SMS Basilisk (1862)

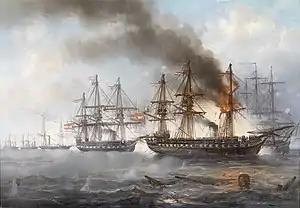
The "Battle of Heligoland" by Josef Carl Berthold Püttner; "Basilisk" and the other Prussian vessels are visible in the left background

The crisis between Denmark and the German Confederation erupted in the Second Schleswig War, which began on 1 February 1864, after the Prussian and Austrian Empires delivered an ultimatum to Denmark to cede the disputed duchies to Austro-Prussian control. At the time, the Danish fleet was far superior to the Prussian naval forces initially available, which allowed the Danes to blockade the German coast. To assist the Prussians, the Austrian Navy sent "Kommodore" (Commodore) Wilhelm von Tegetthoff with the screw frigates and to break the Danish blockade. The Austrian and Prussian squadrons rendezvoused in Texel, the Netherlands, and "Basilisk" and the other Prussian vessels came under Tegetthoff's command. On 4 May, the combined squadron arrived in Cuxhaven, then an enclave of the free city of Hamburg, at the mouth of the Elbe river.